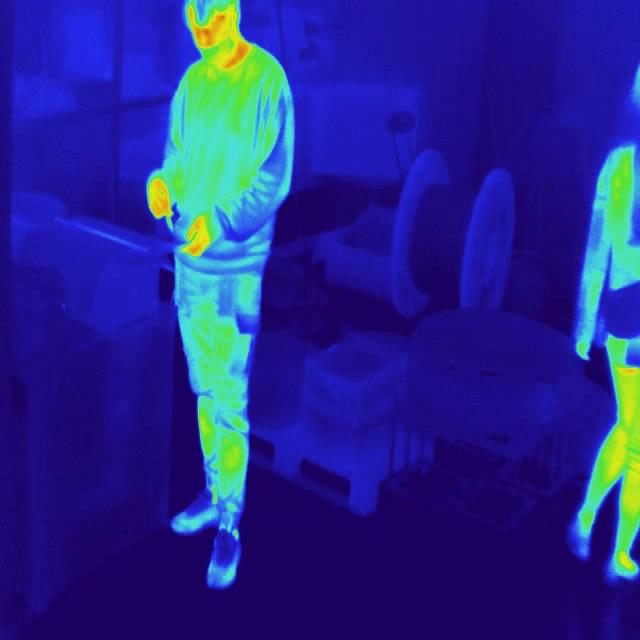
Detected objects:
label: person
label: person